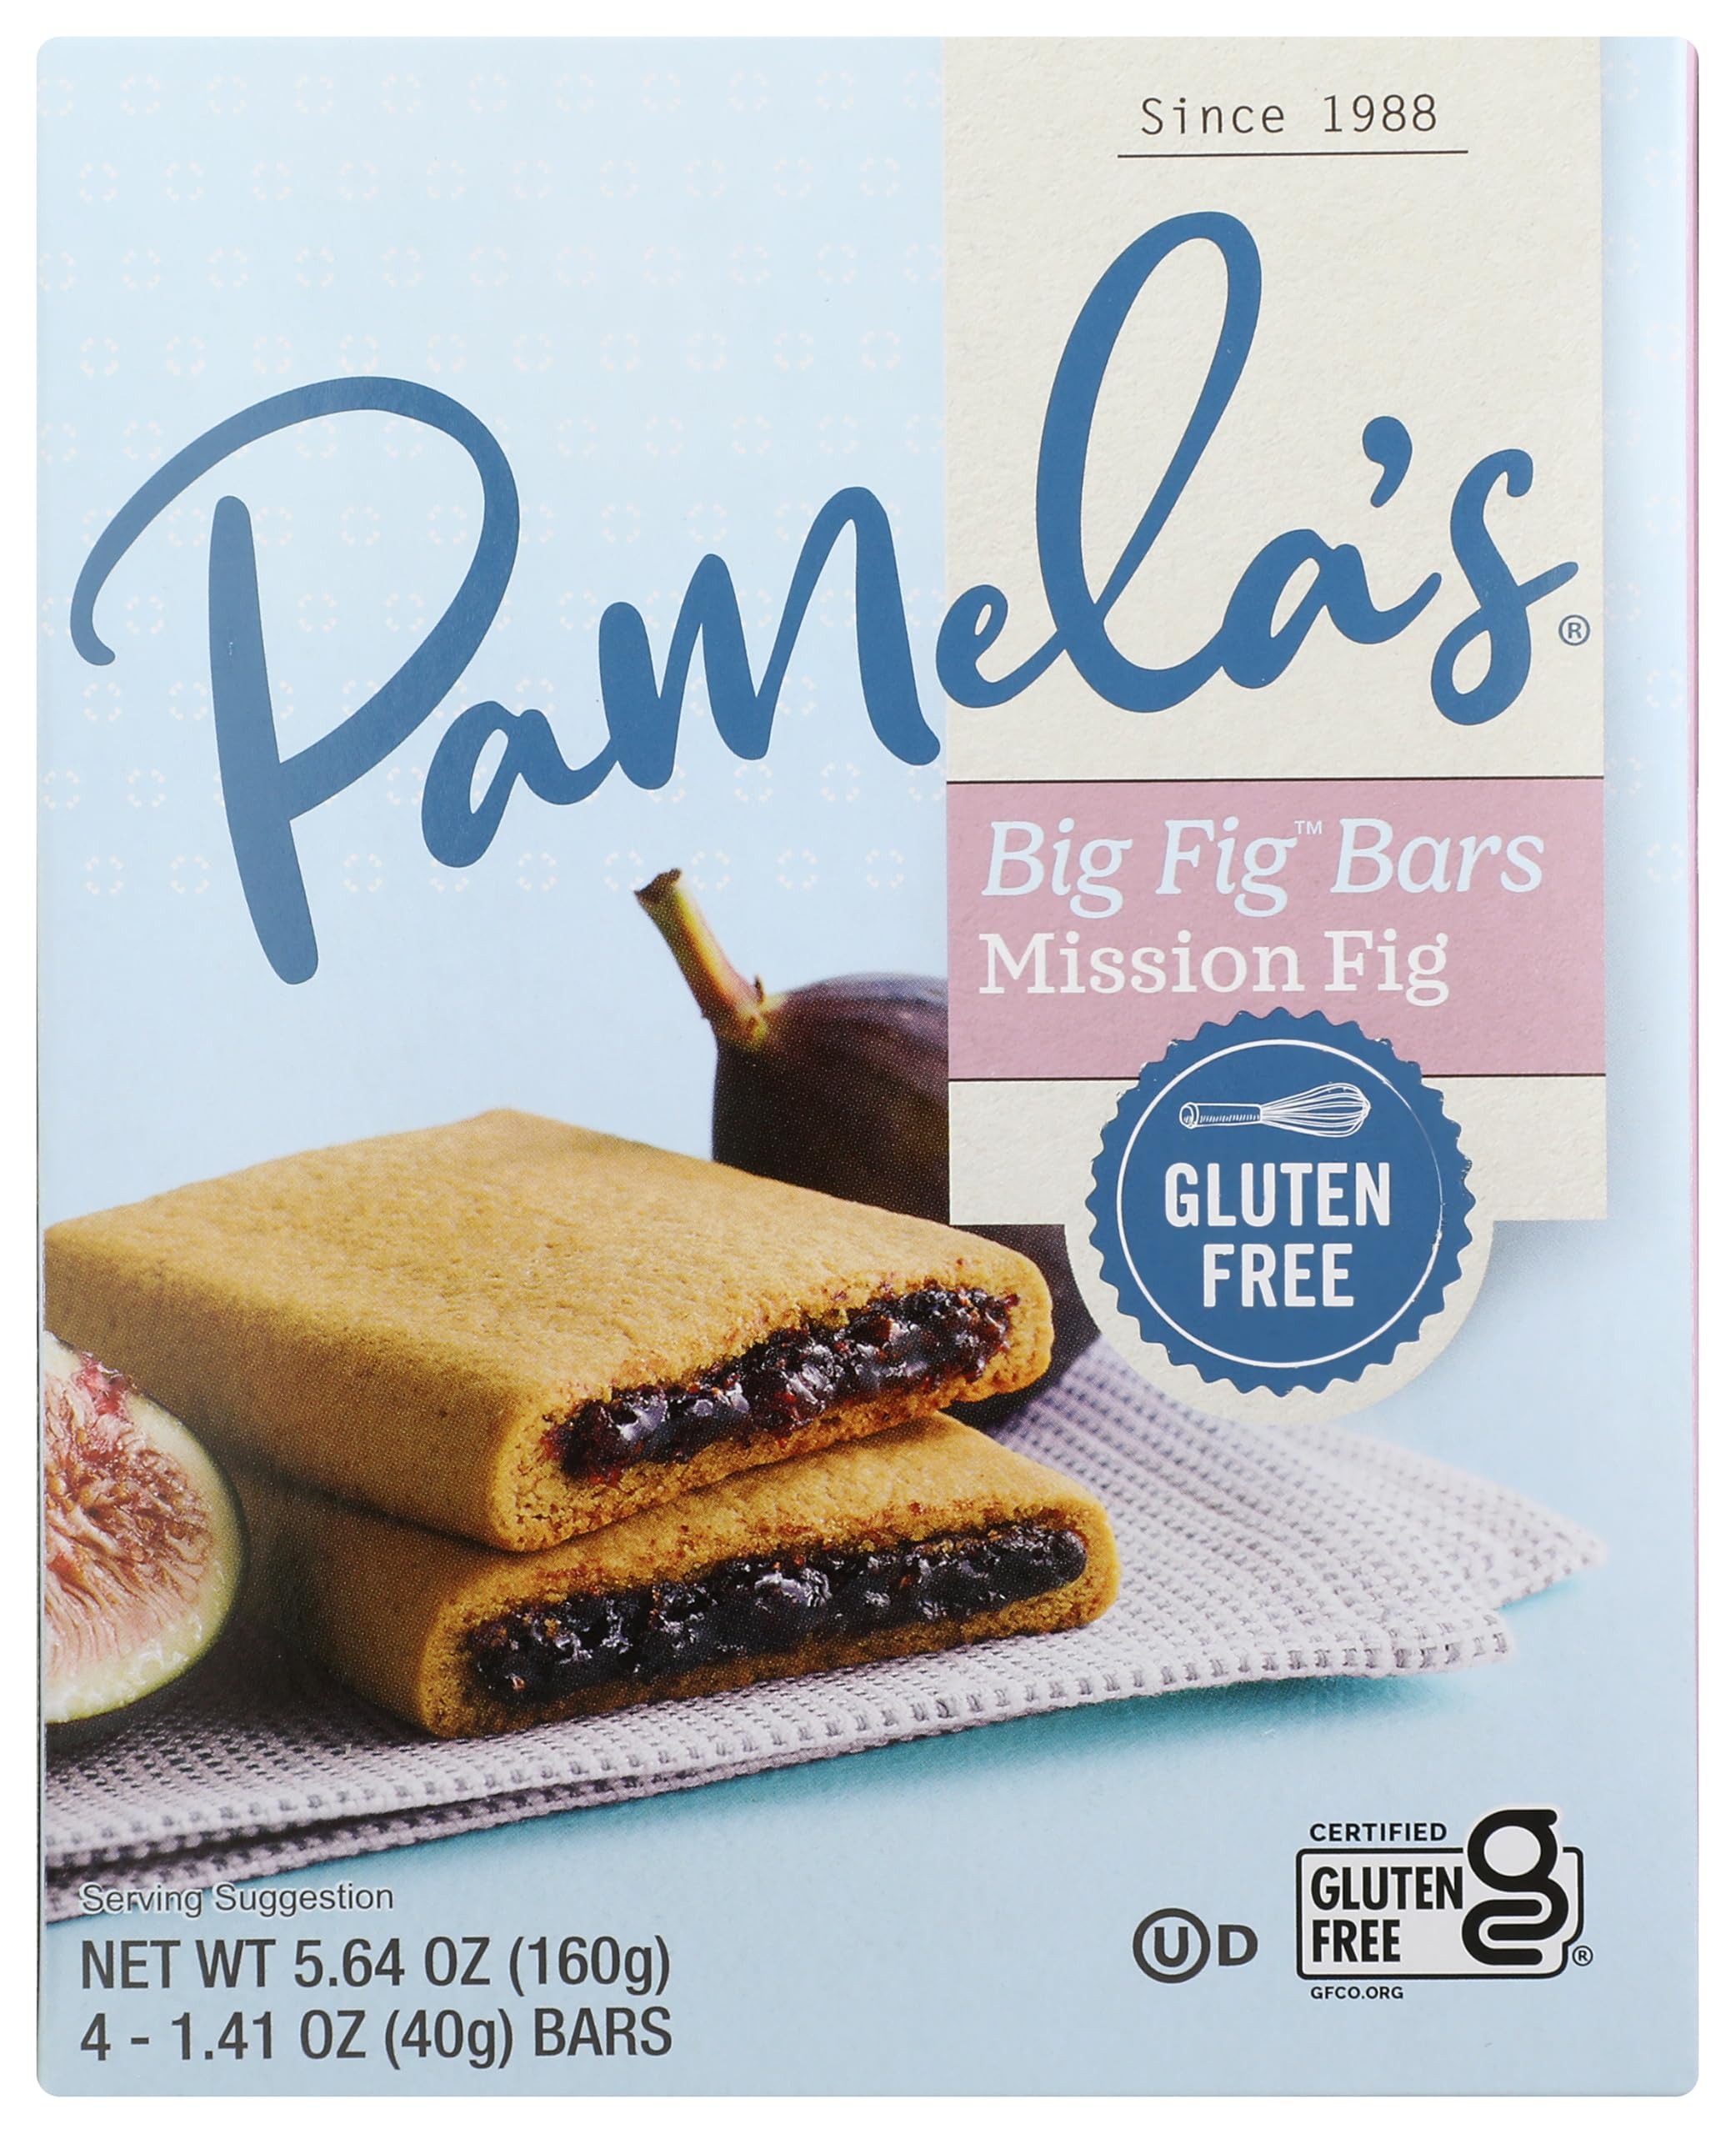
Item Name: Pamelas Cookies Bag Figgies Mission, 5.64 oz
Bullet Point: This product contains Natural Ingredients
Value: 5.64
Unit: Ounce

Price: 6.29